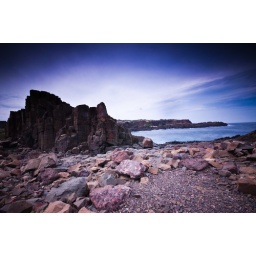
somewhere along the coast of NSW near Kiama, Australia with my lovely girl =)